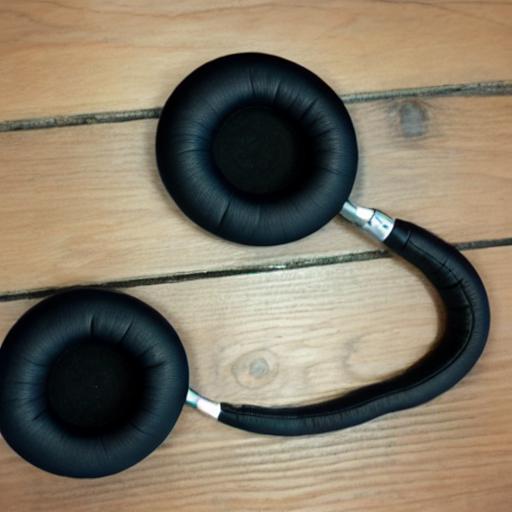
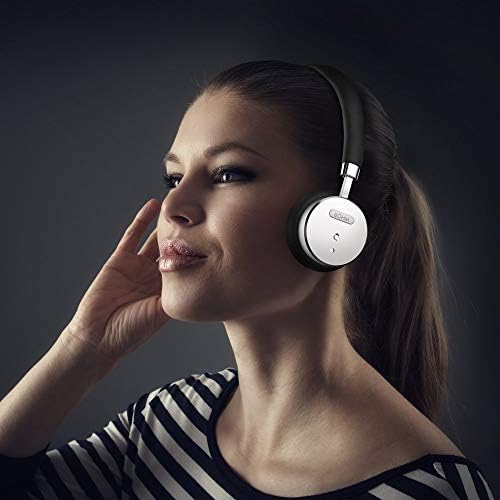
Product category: headphones
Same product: no